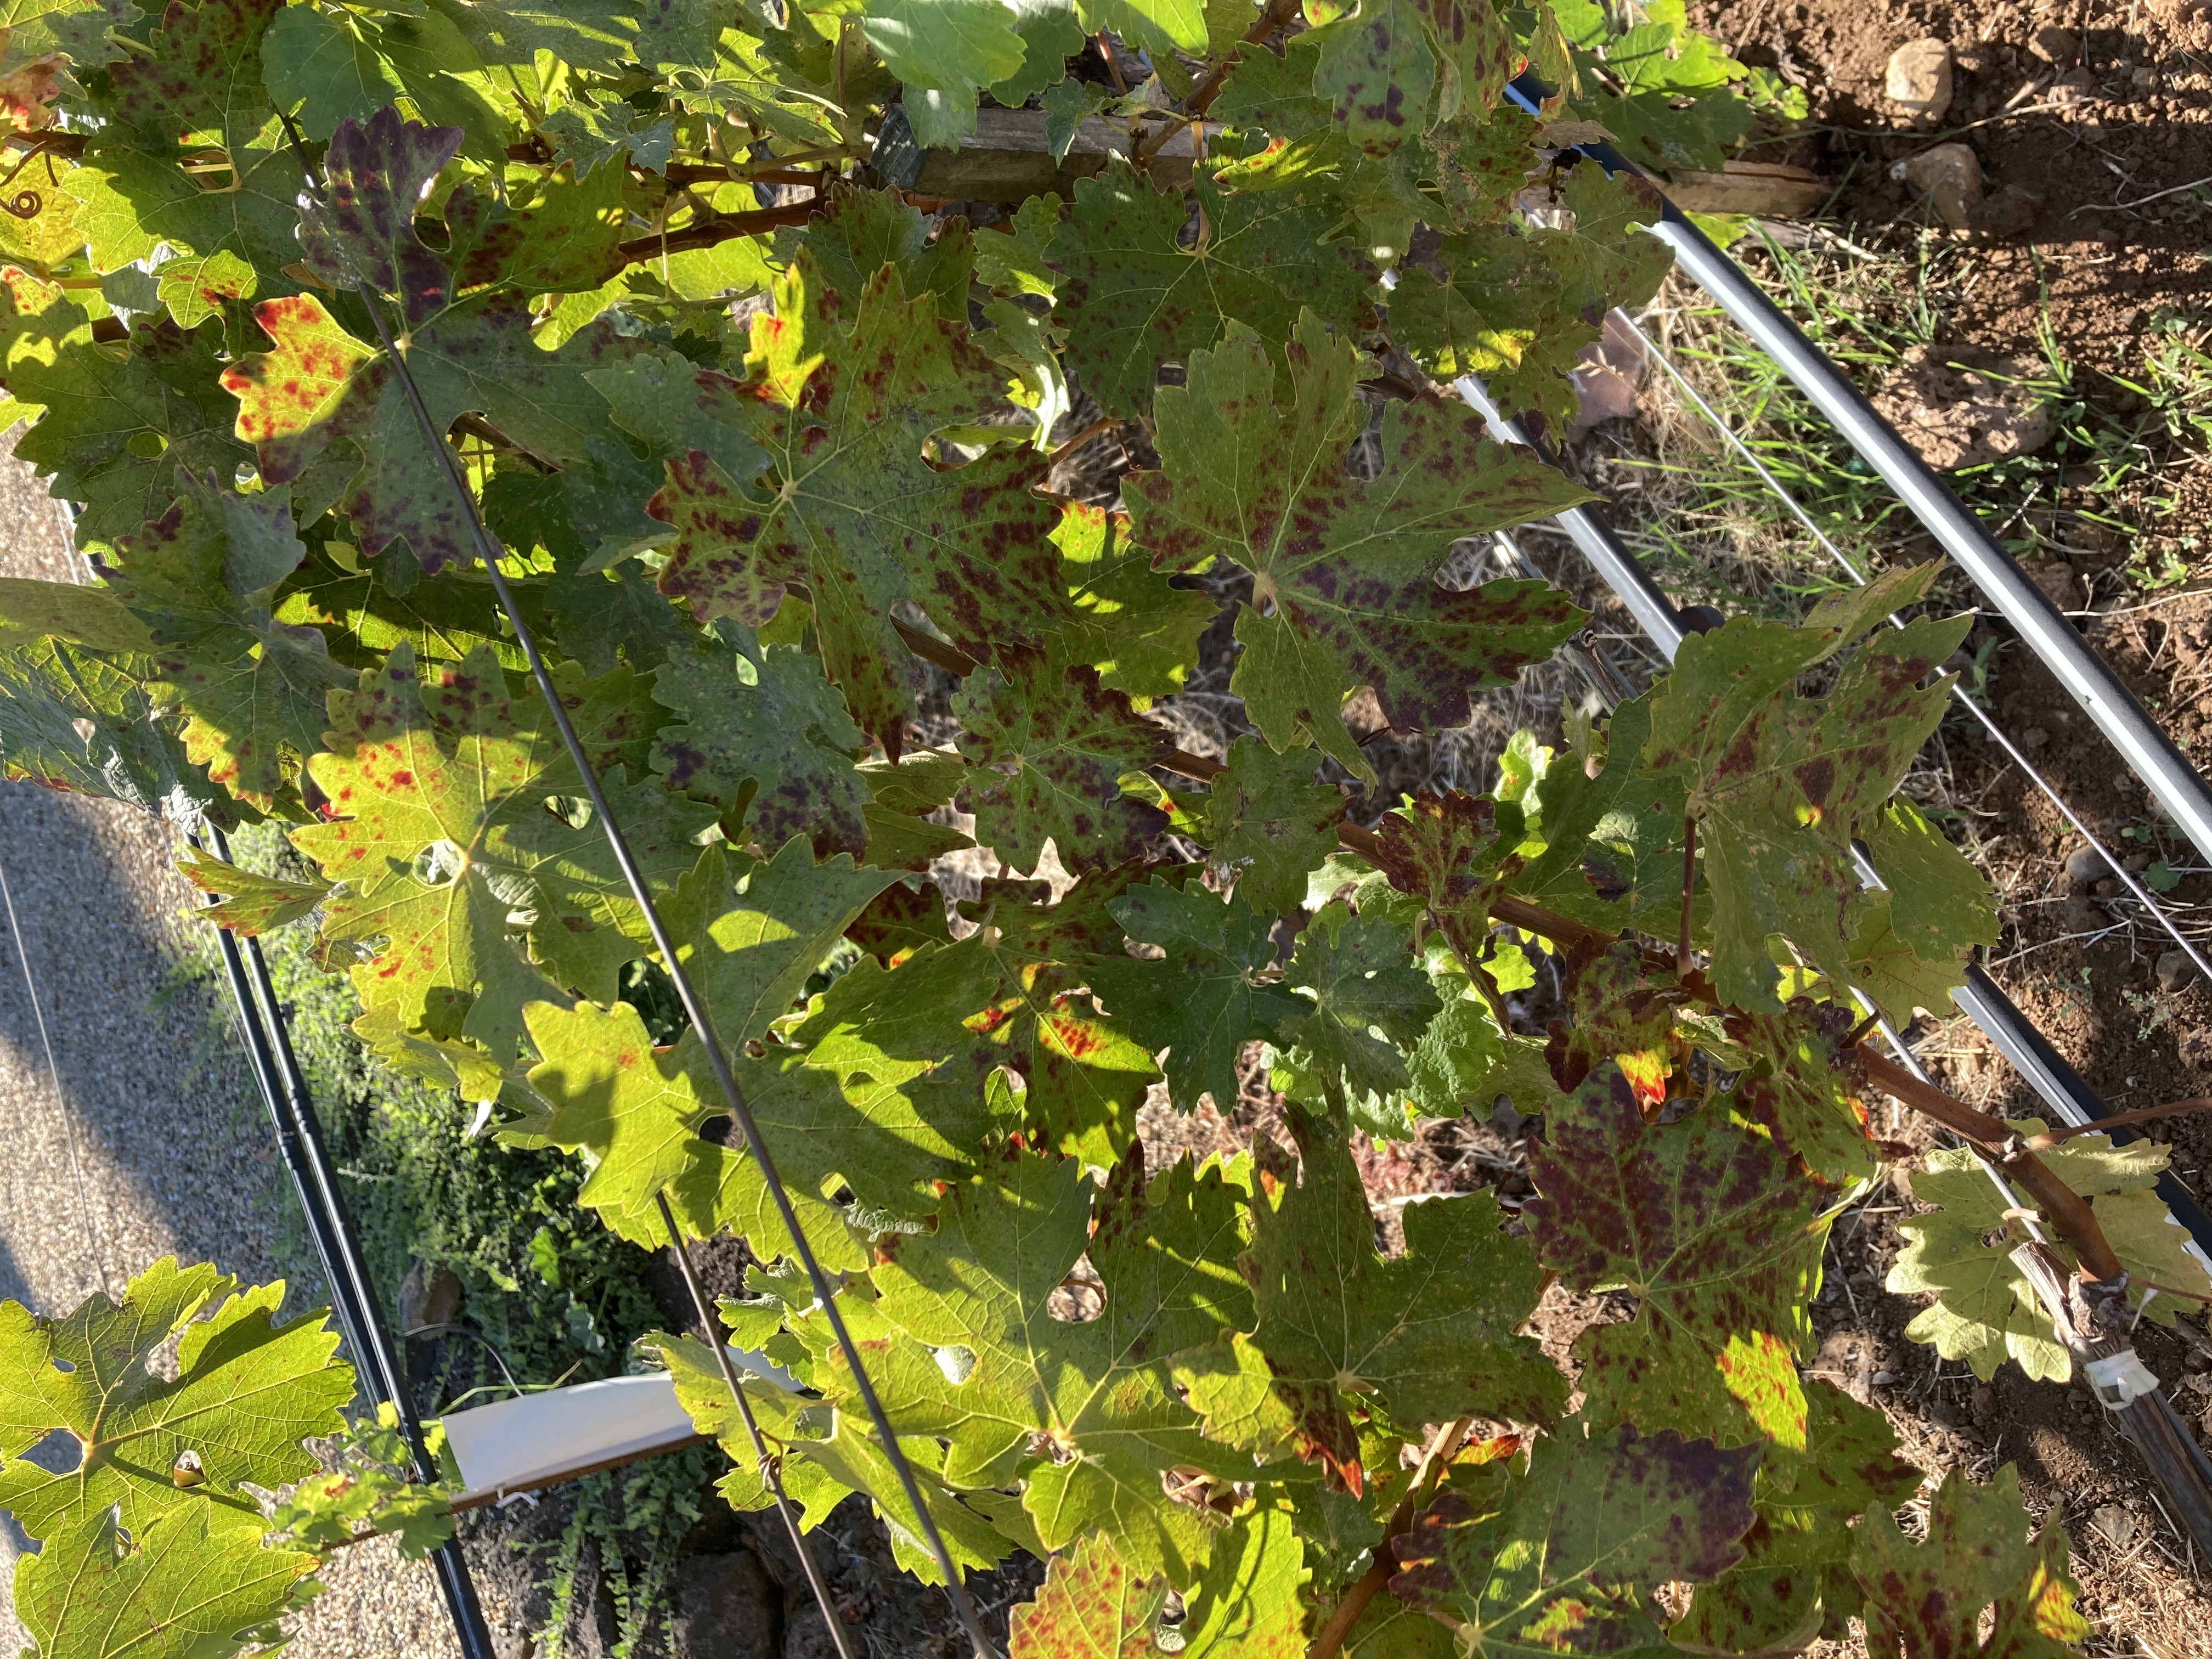
Label: Leafroll 3